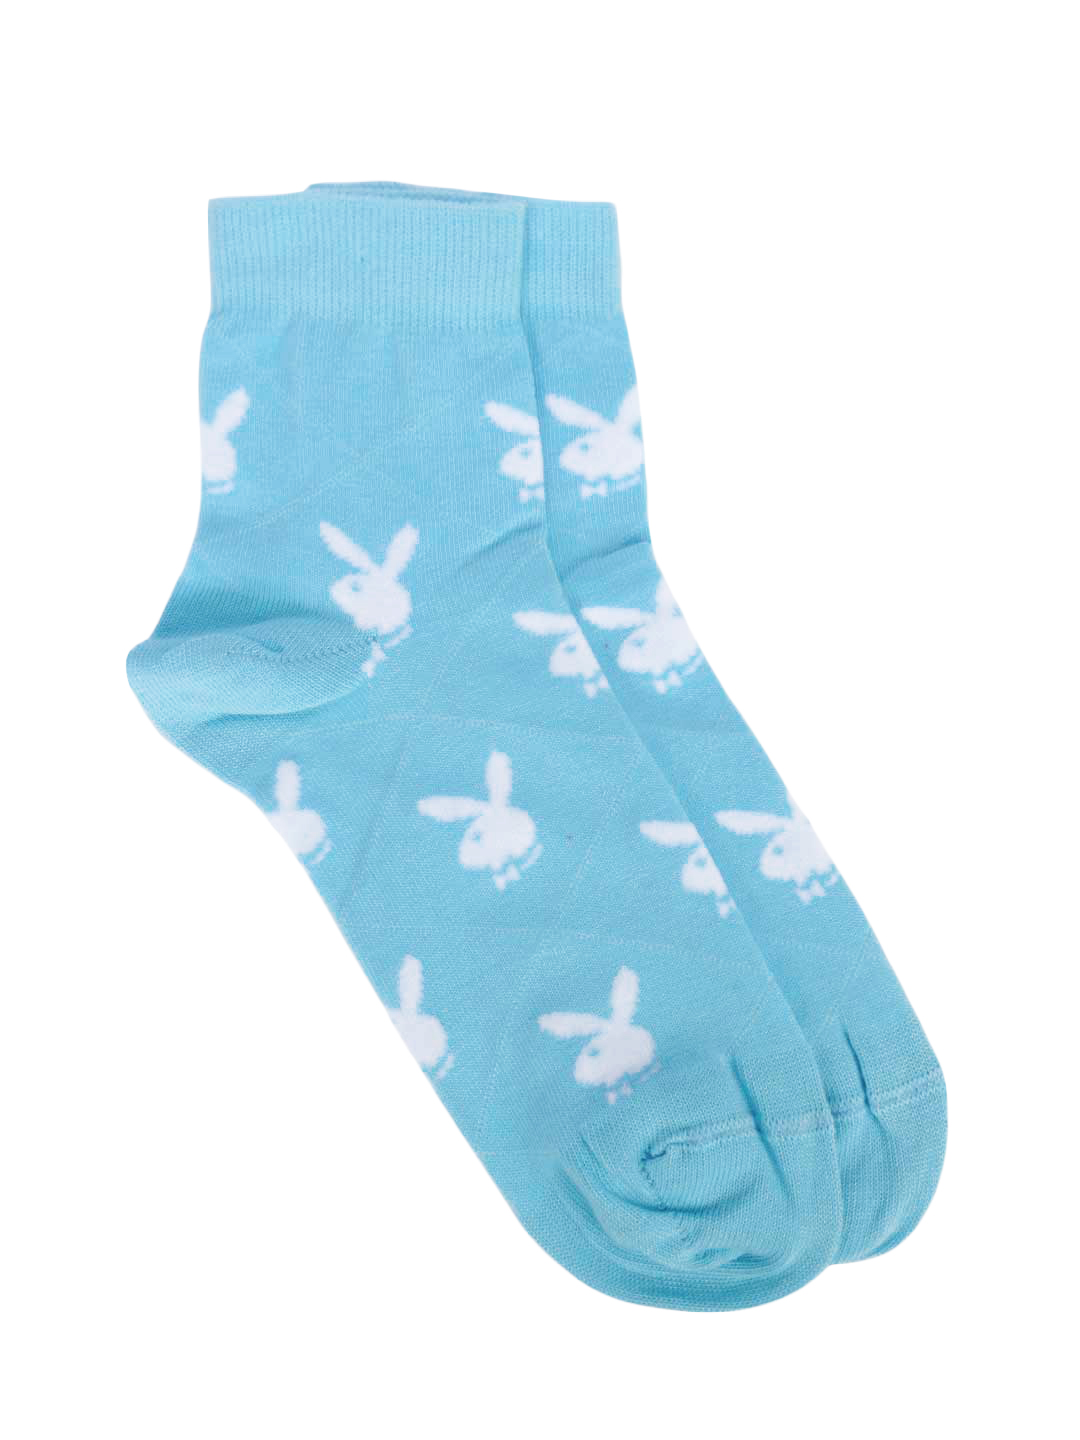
Playboy Women Playmate Blue Ankle Socks
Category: Accessories / Socks / Socks
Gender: Women
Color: Blue
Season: Summer 2017
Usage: Casual